Paul Babeu

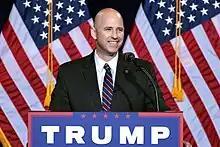
Babeu speaking at a campaign event for Republican presidential nominee Donald Trump on August 31, 2016.

Babeu campaigned for the office of Pinal County Sheriff in 2008 and defeated Democratic incumbent Chris Vasquez, 54% to 46%. He was the first Republican sheriff elected in the history of the county (founded in 1875). Babeu was reelected in 2012 with 53.3% of the votes, winning out over Democrat and independent candidates.